Symbolist painting

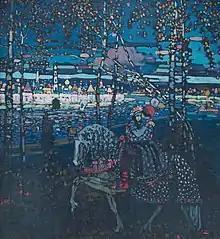
"Couple Riding" (1907), by Vasili Kandinsky

Alberto Martini was above all an illustrator, considered the best draftsman of Italian symbolism. Influenced by Dürer, Cranach, Moreau and Redon, his themes focused on the fantastic, grotesque and macabre. He illustrated works by Dante, Boccaccio, Edgar Allan Poe, Mallarmé, Verlaine and Rimbaud. His dreamlike and psychologically introspective work influenced Surrealism, whose artists considered him a forerunner.